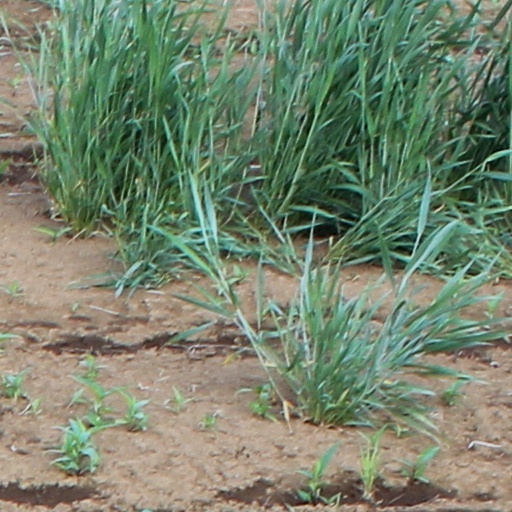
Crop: wheat